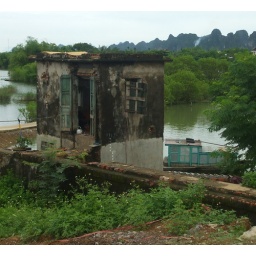
Riverside home near Cuc Phuong, Vietnam. Note the neatly arranged pairs of shoes outside the front door. @VictoriaB52